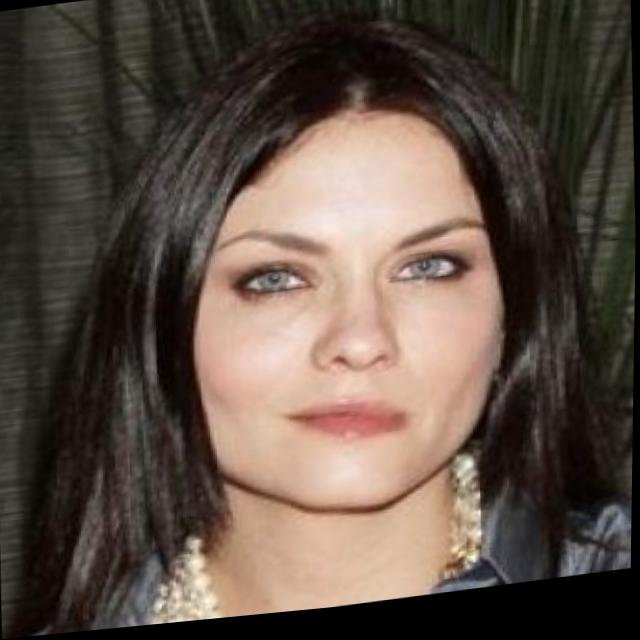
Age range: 21-44